Lawyers' Day (Odisha)

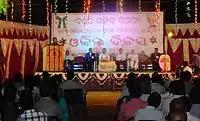
Celebration of Lawyers' Day

Lawyers' Day is celebrated across Odisha in India on April 28 every year to commemorate the birth anniversary of Madhusudan Das, an Oriya lawyer of the British era, popularly called Madhu Babu or Madhu Barrister.